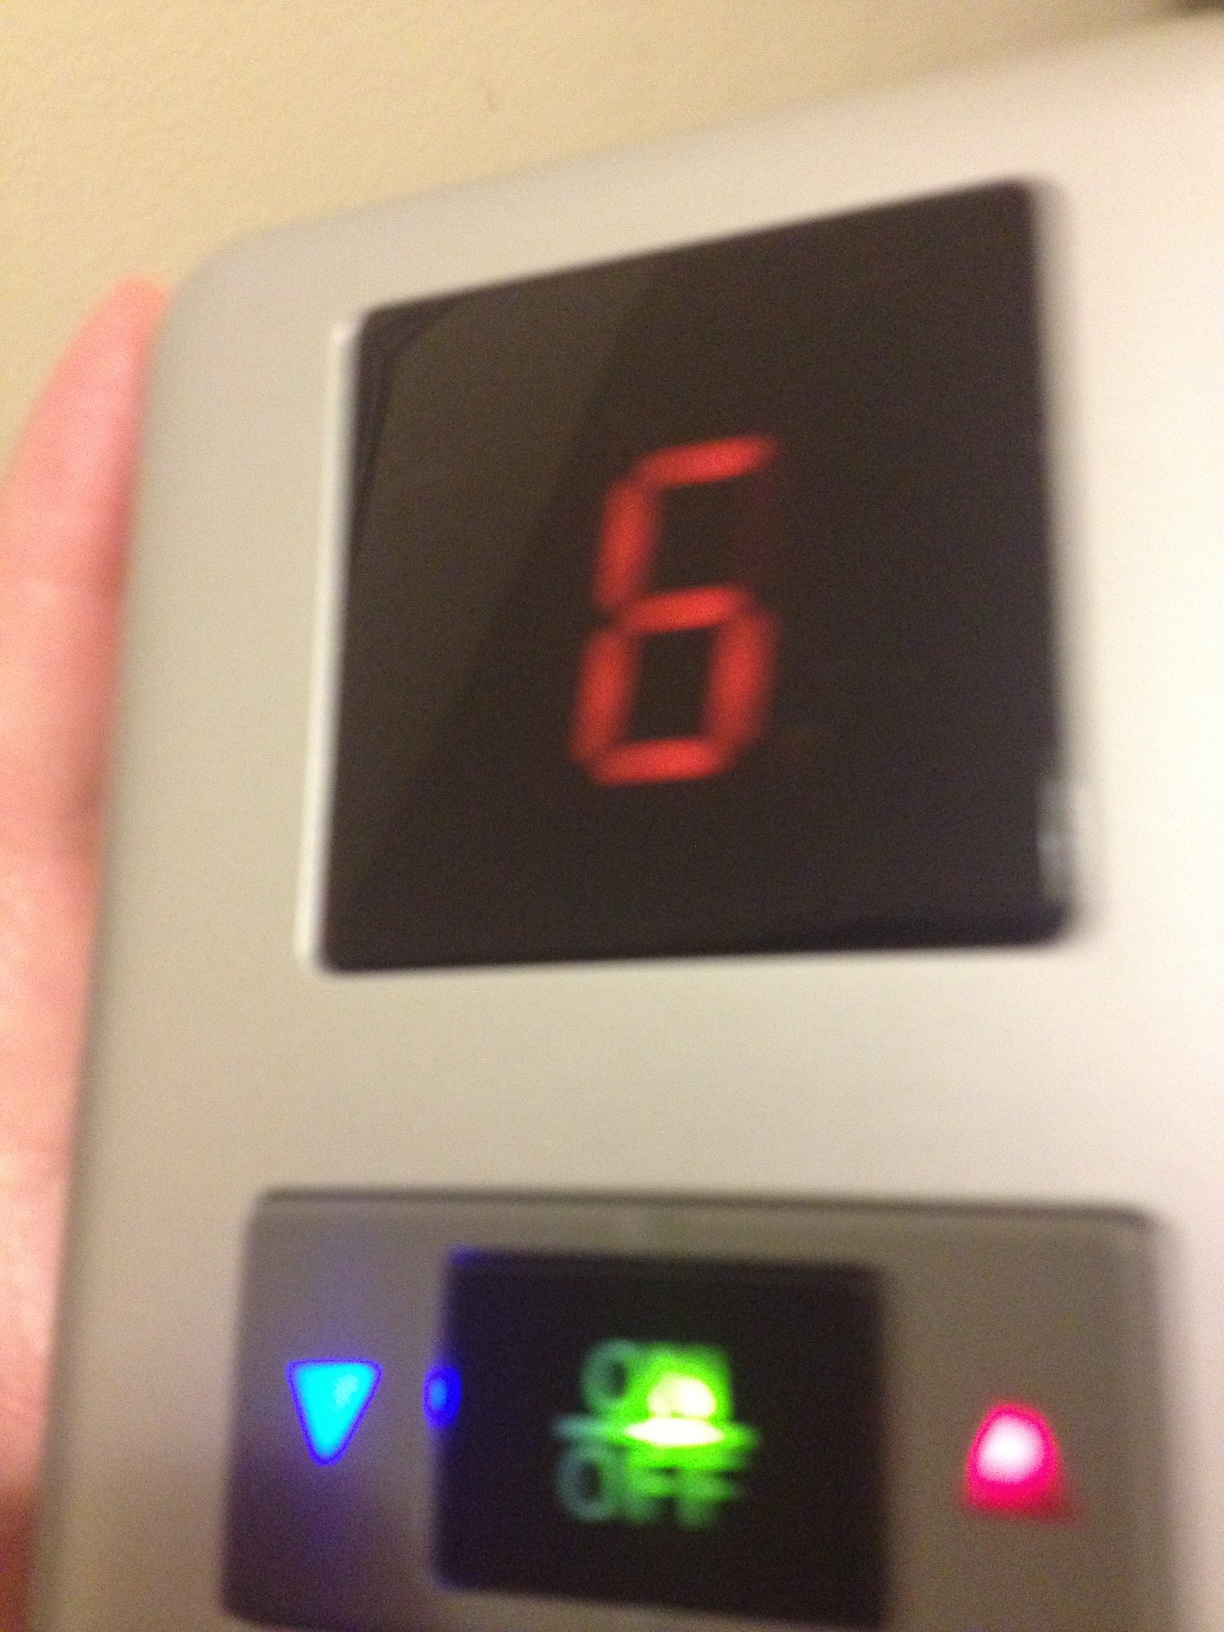Question: On what side is the up arrow?
Answer: right